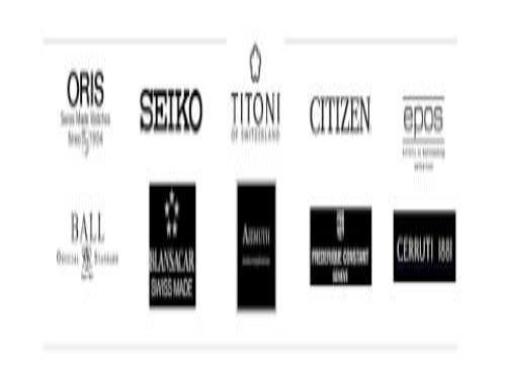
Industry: Clothes